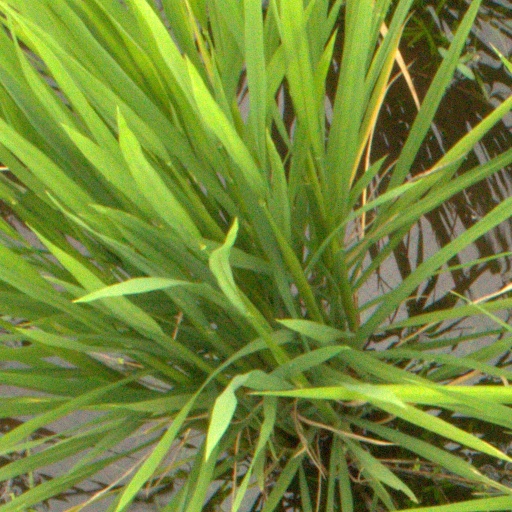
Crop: rice